May Byron

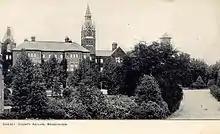
The Brookwood asylum, where Byron's father was chaplain

She was born Mary Clarissa Gillington in 1861 at Audlem, Cheshire, the first of four children of John Maurice Gillington and Sarah Dumville Gillington. She was soon joined by a younger sister, Alice Elizabeth, and two younger brothers, George William and John Louis. Her Dublin-born father was an aspiring clergyman who worked as a clerk. Her mother was born in Huyton, Lancashire. The family moved to Bisley, Surrey when her father found work as a chaplain at the Brookwood Hospital, the local asylum.